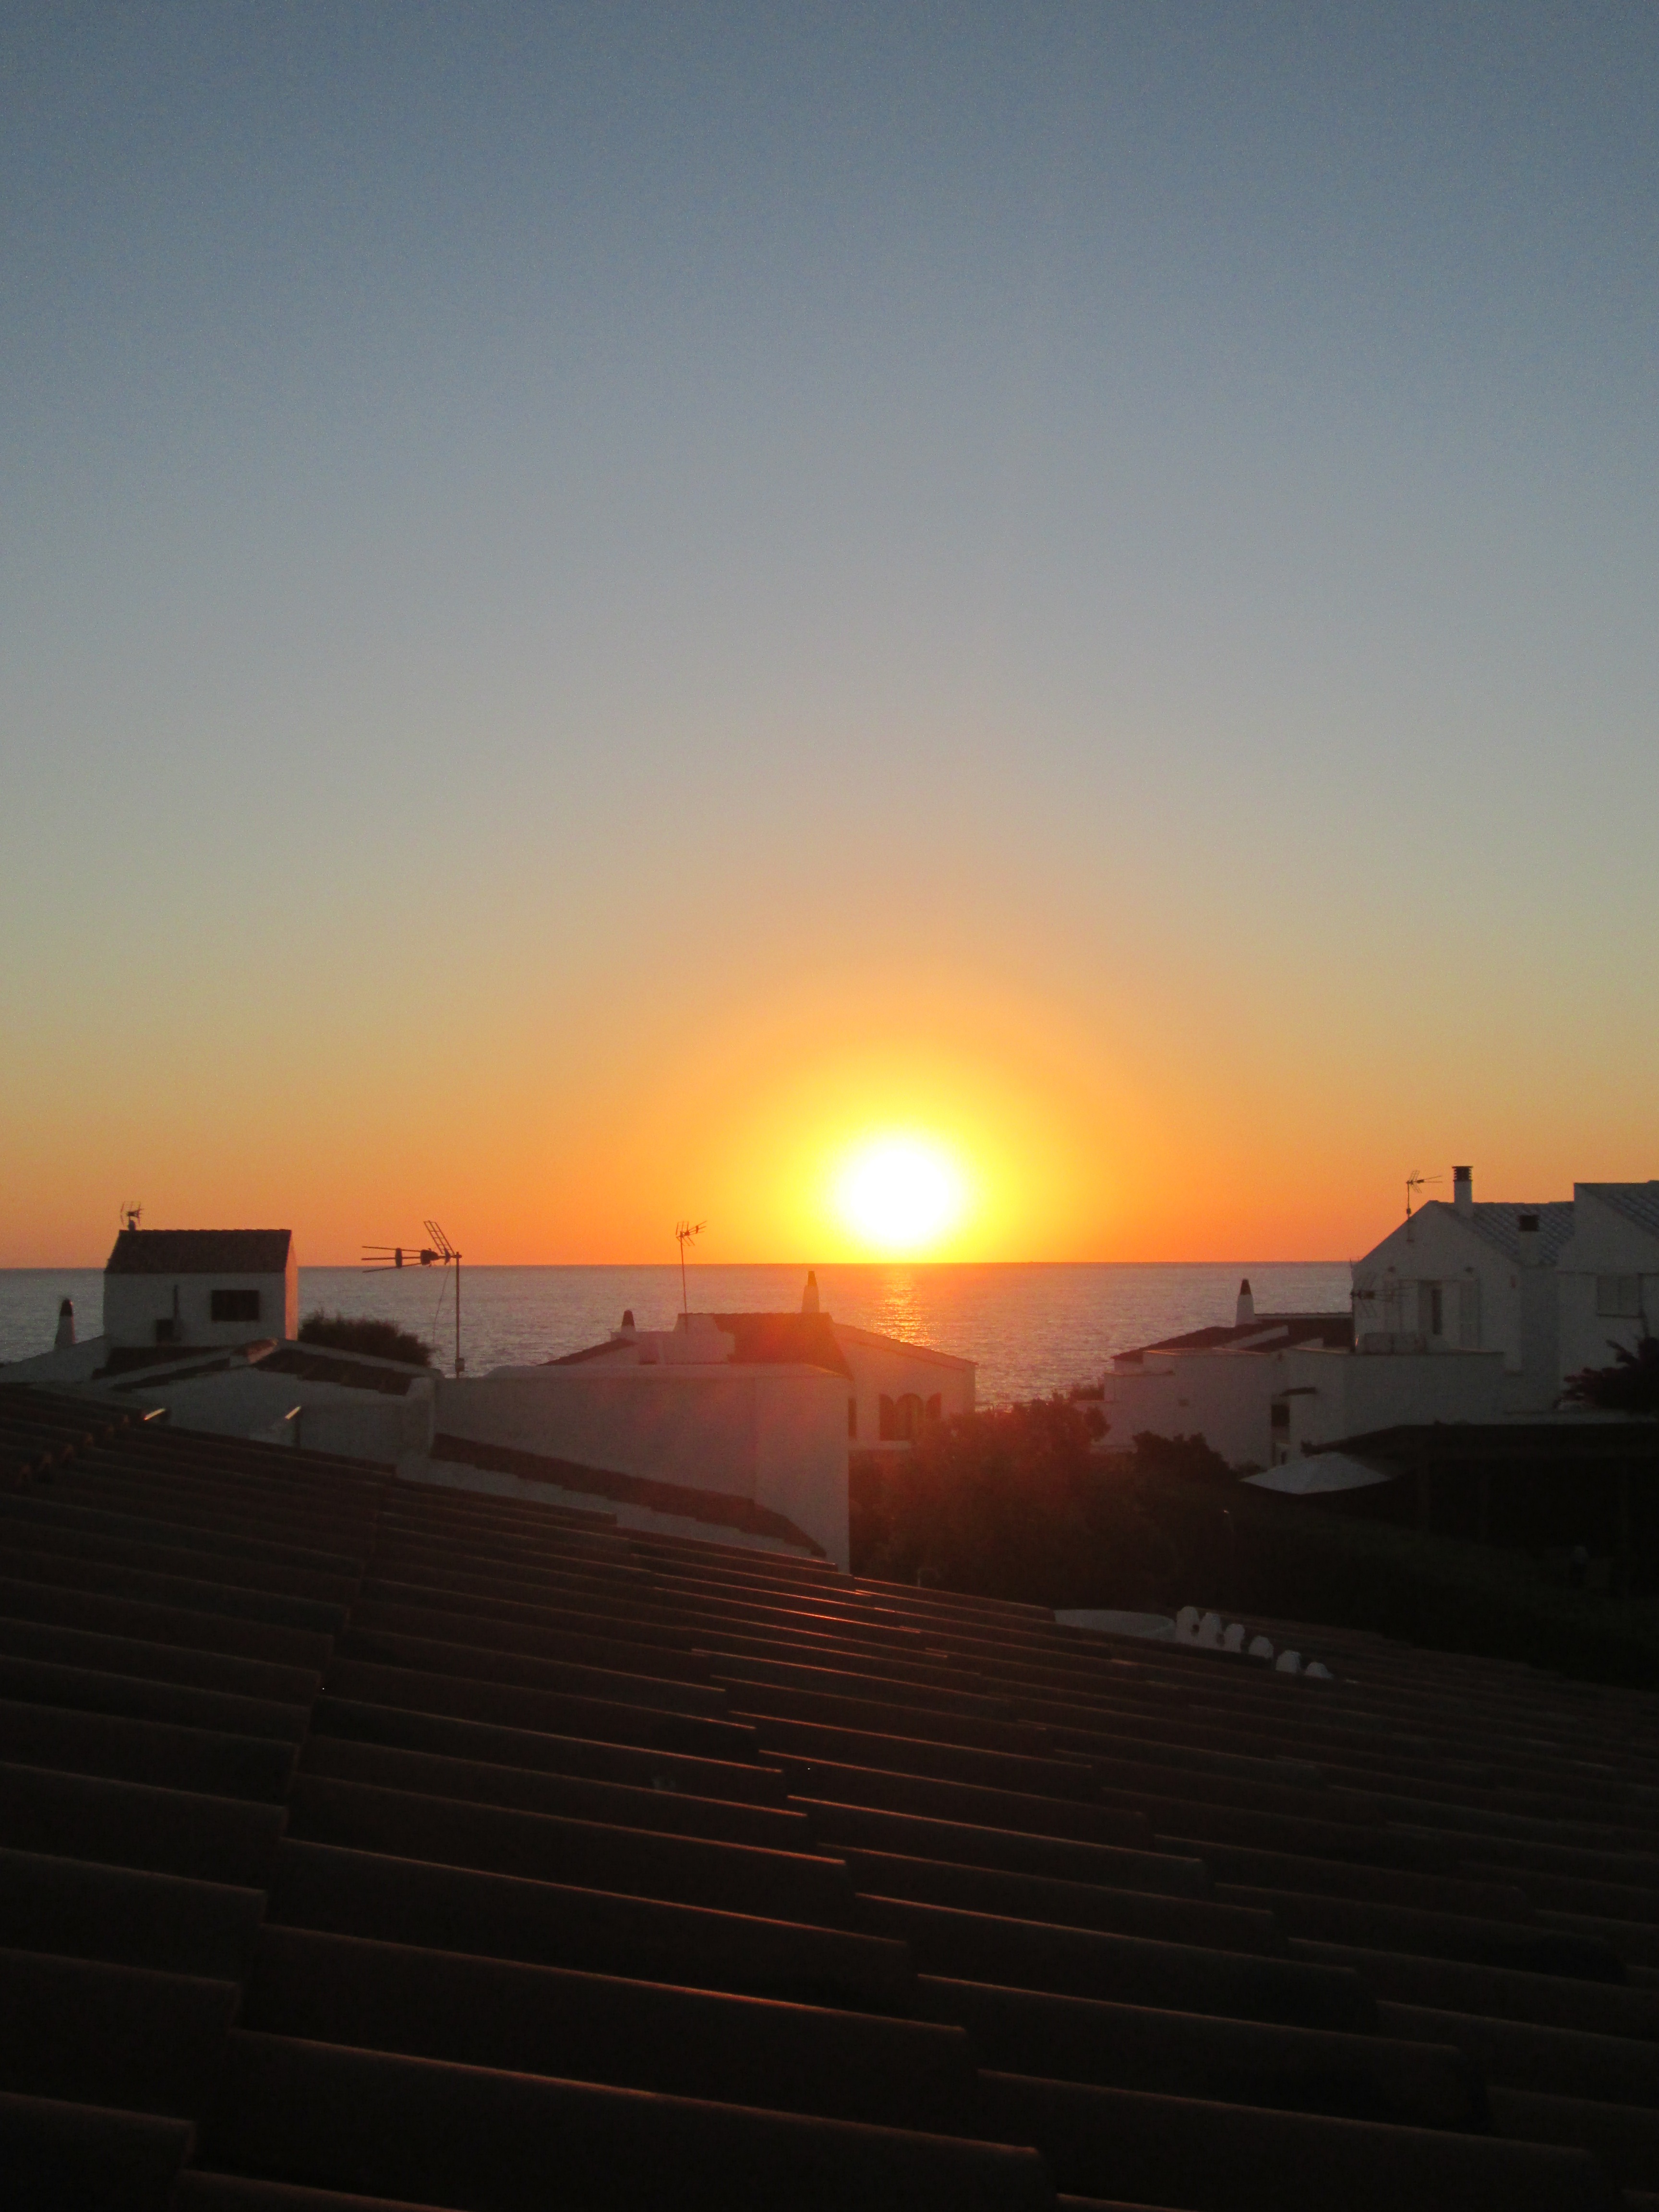
sky, afterglow, sunrise, sunset, horizon, atmospheric phenomenon, dawn, morning, dusk, atmosphere, red sky at morning, evening, sunlight, sun, sea